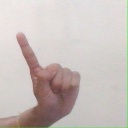
अक्षर: ए